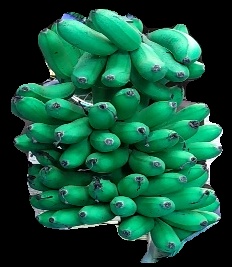
Variety: rasbale
Grade: grade1